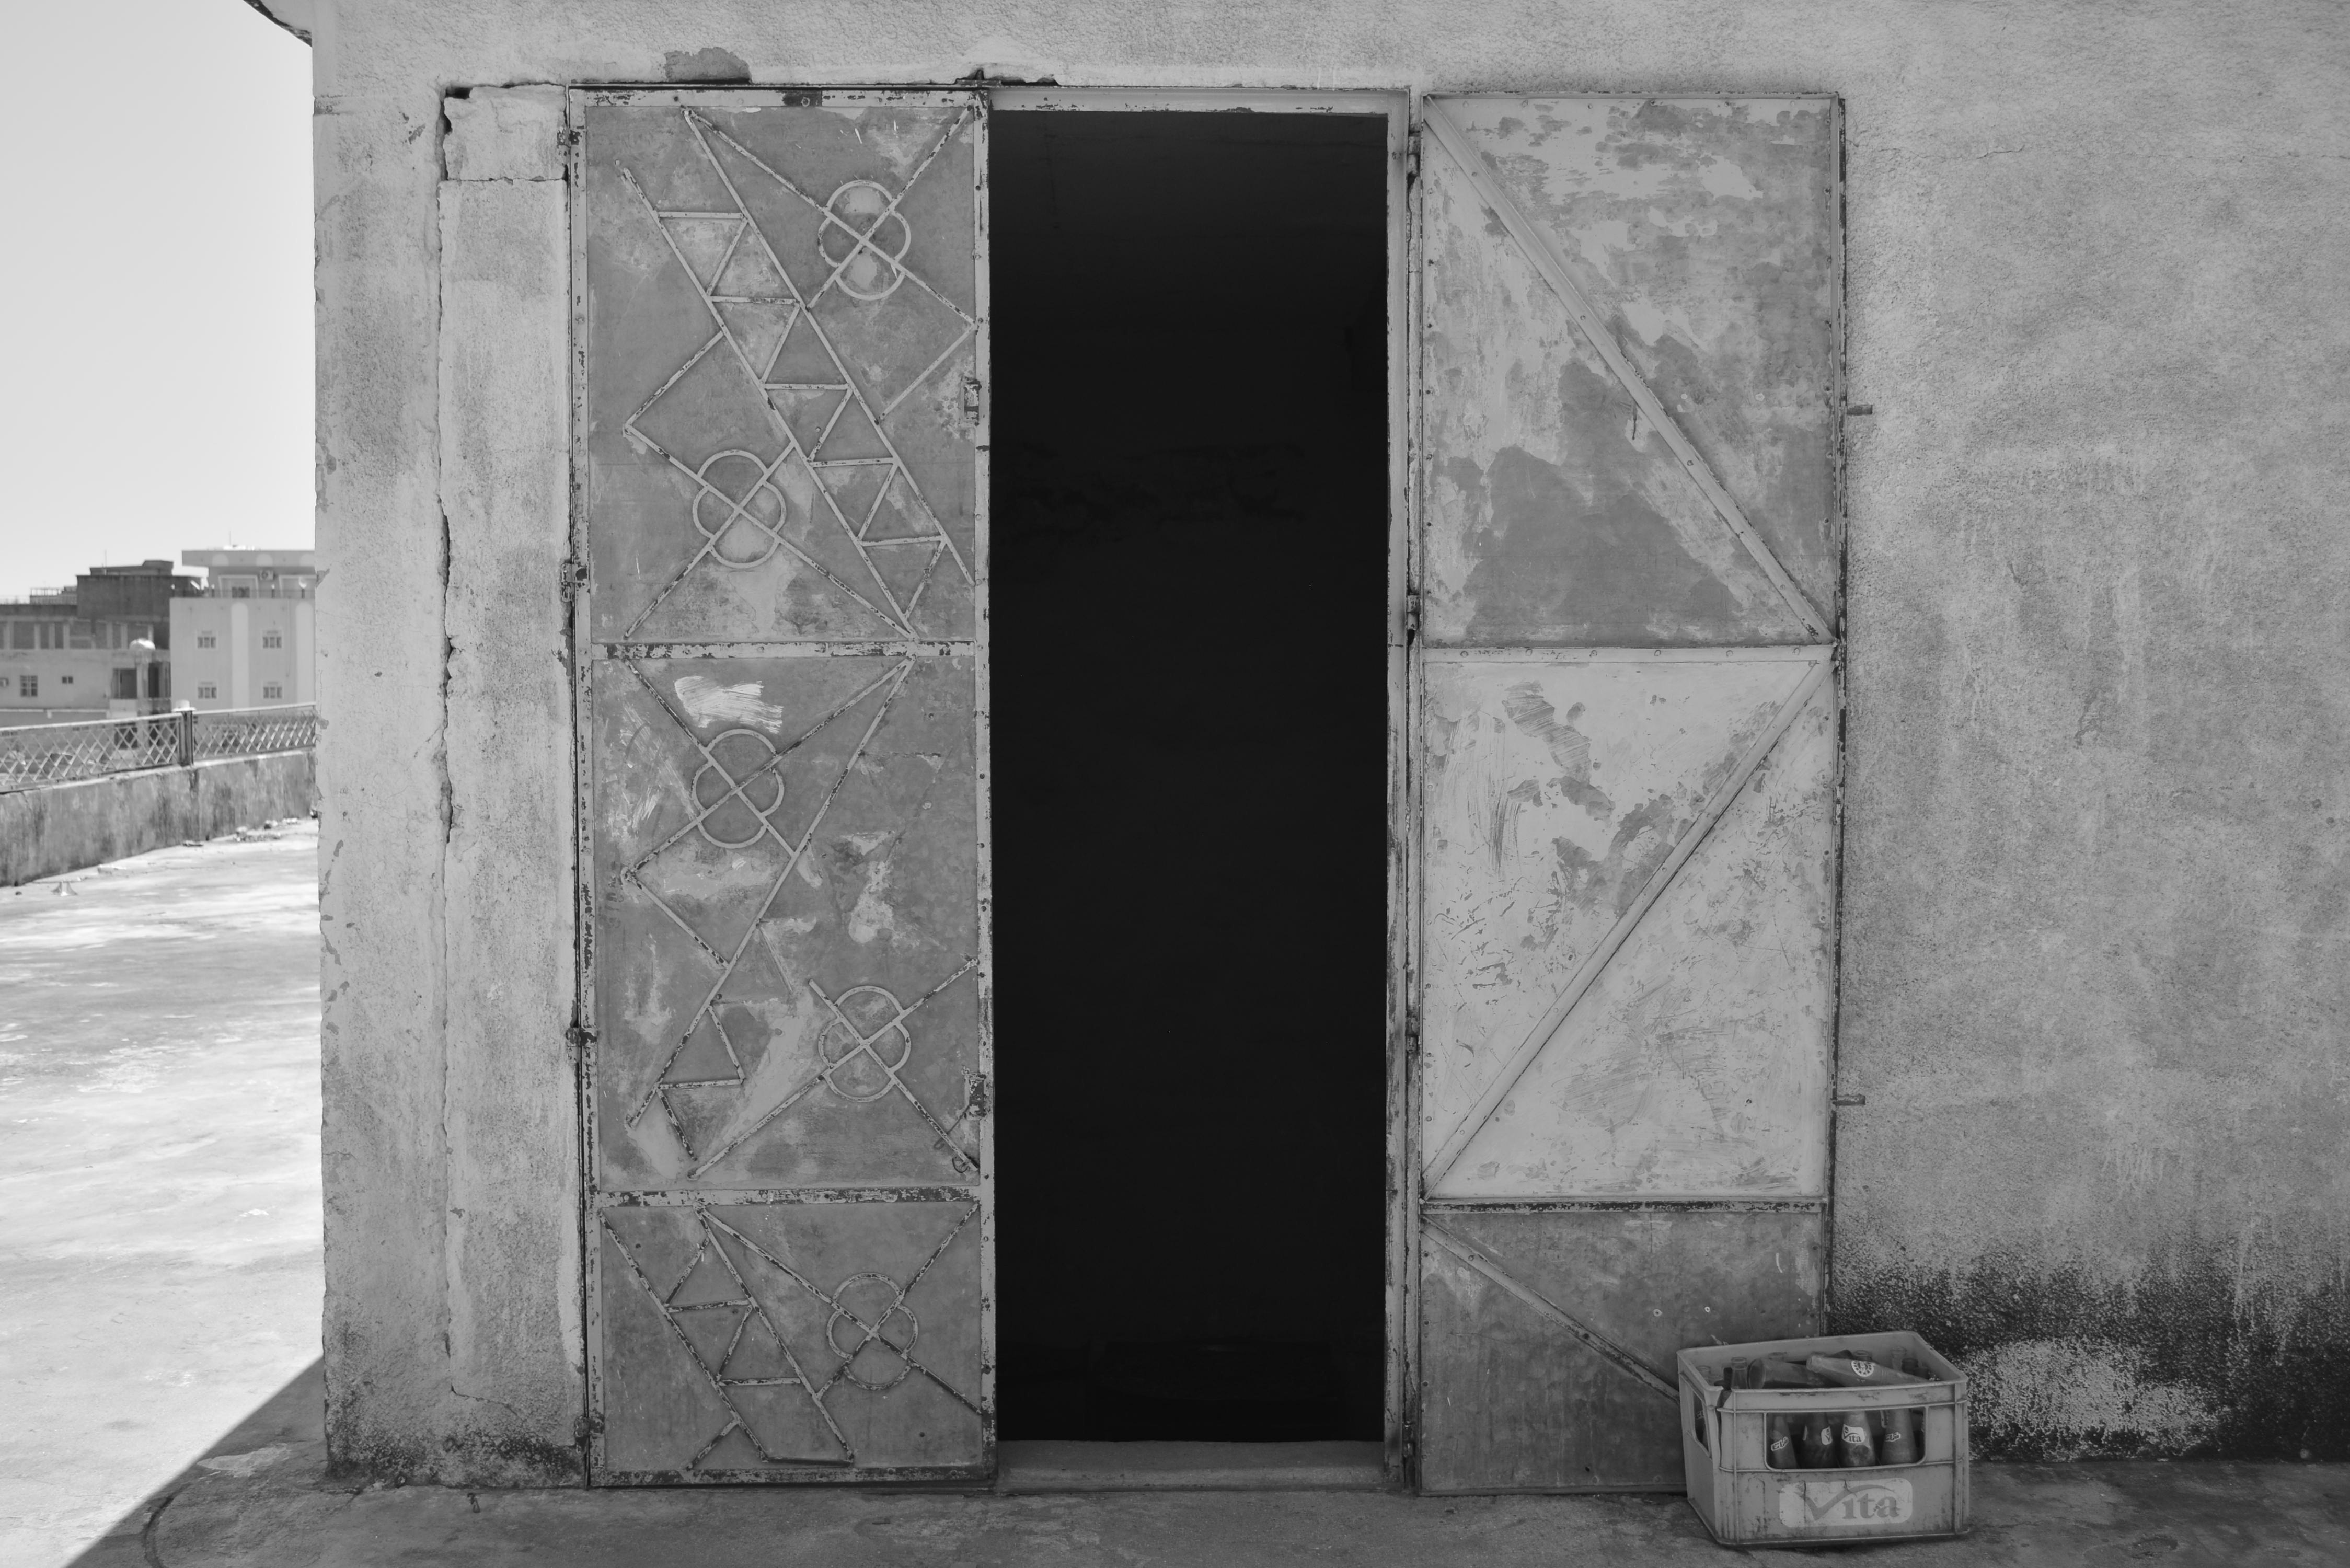
open, black and white, architecture, white, house, window, view, wall, black, monochrome, door, doorway, drawing, shape, open door, monochrome photography